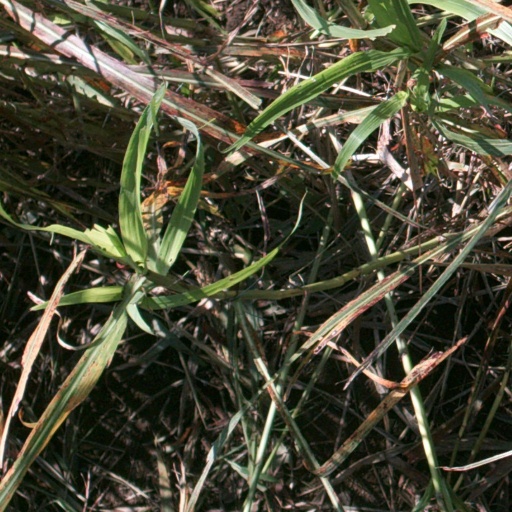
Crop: sorghum